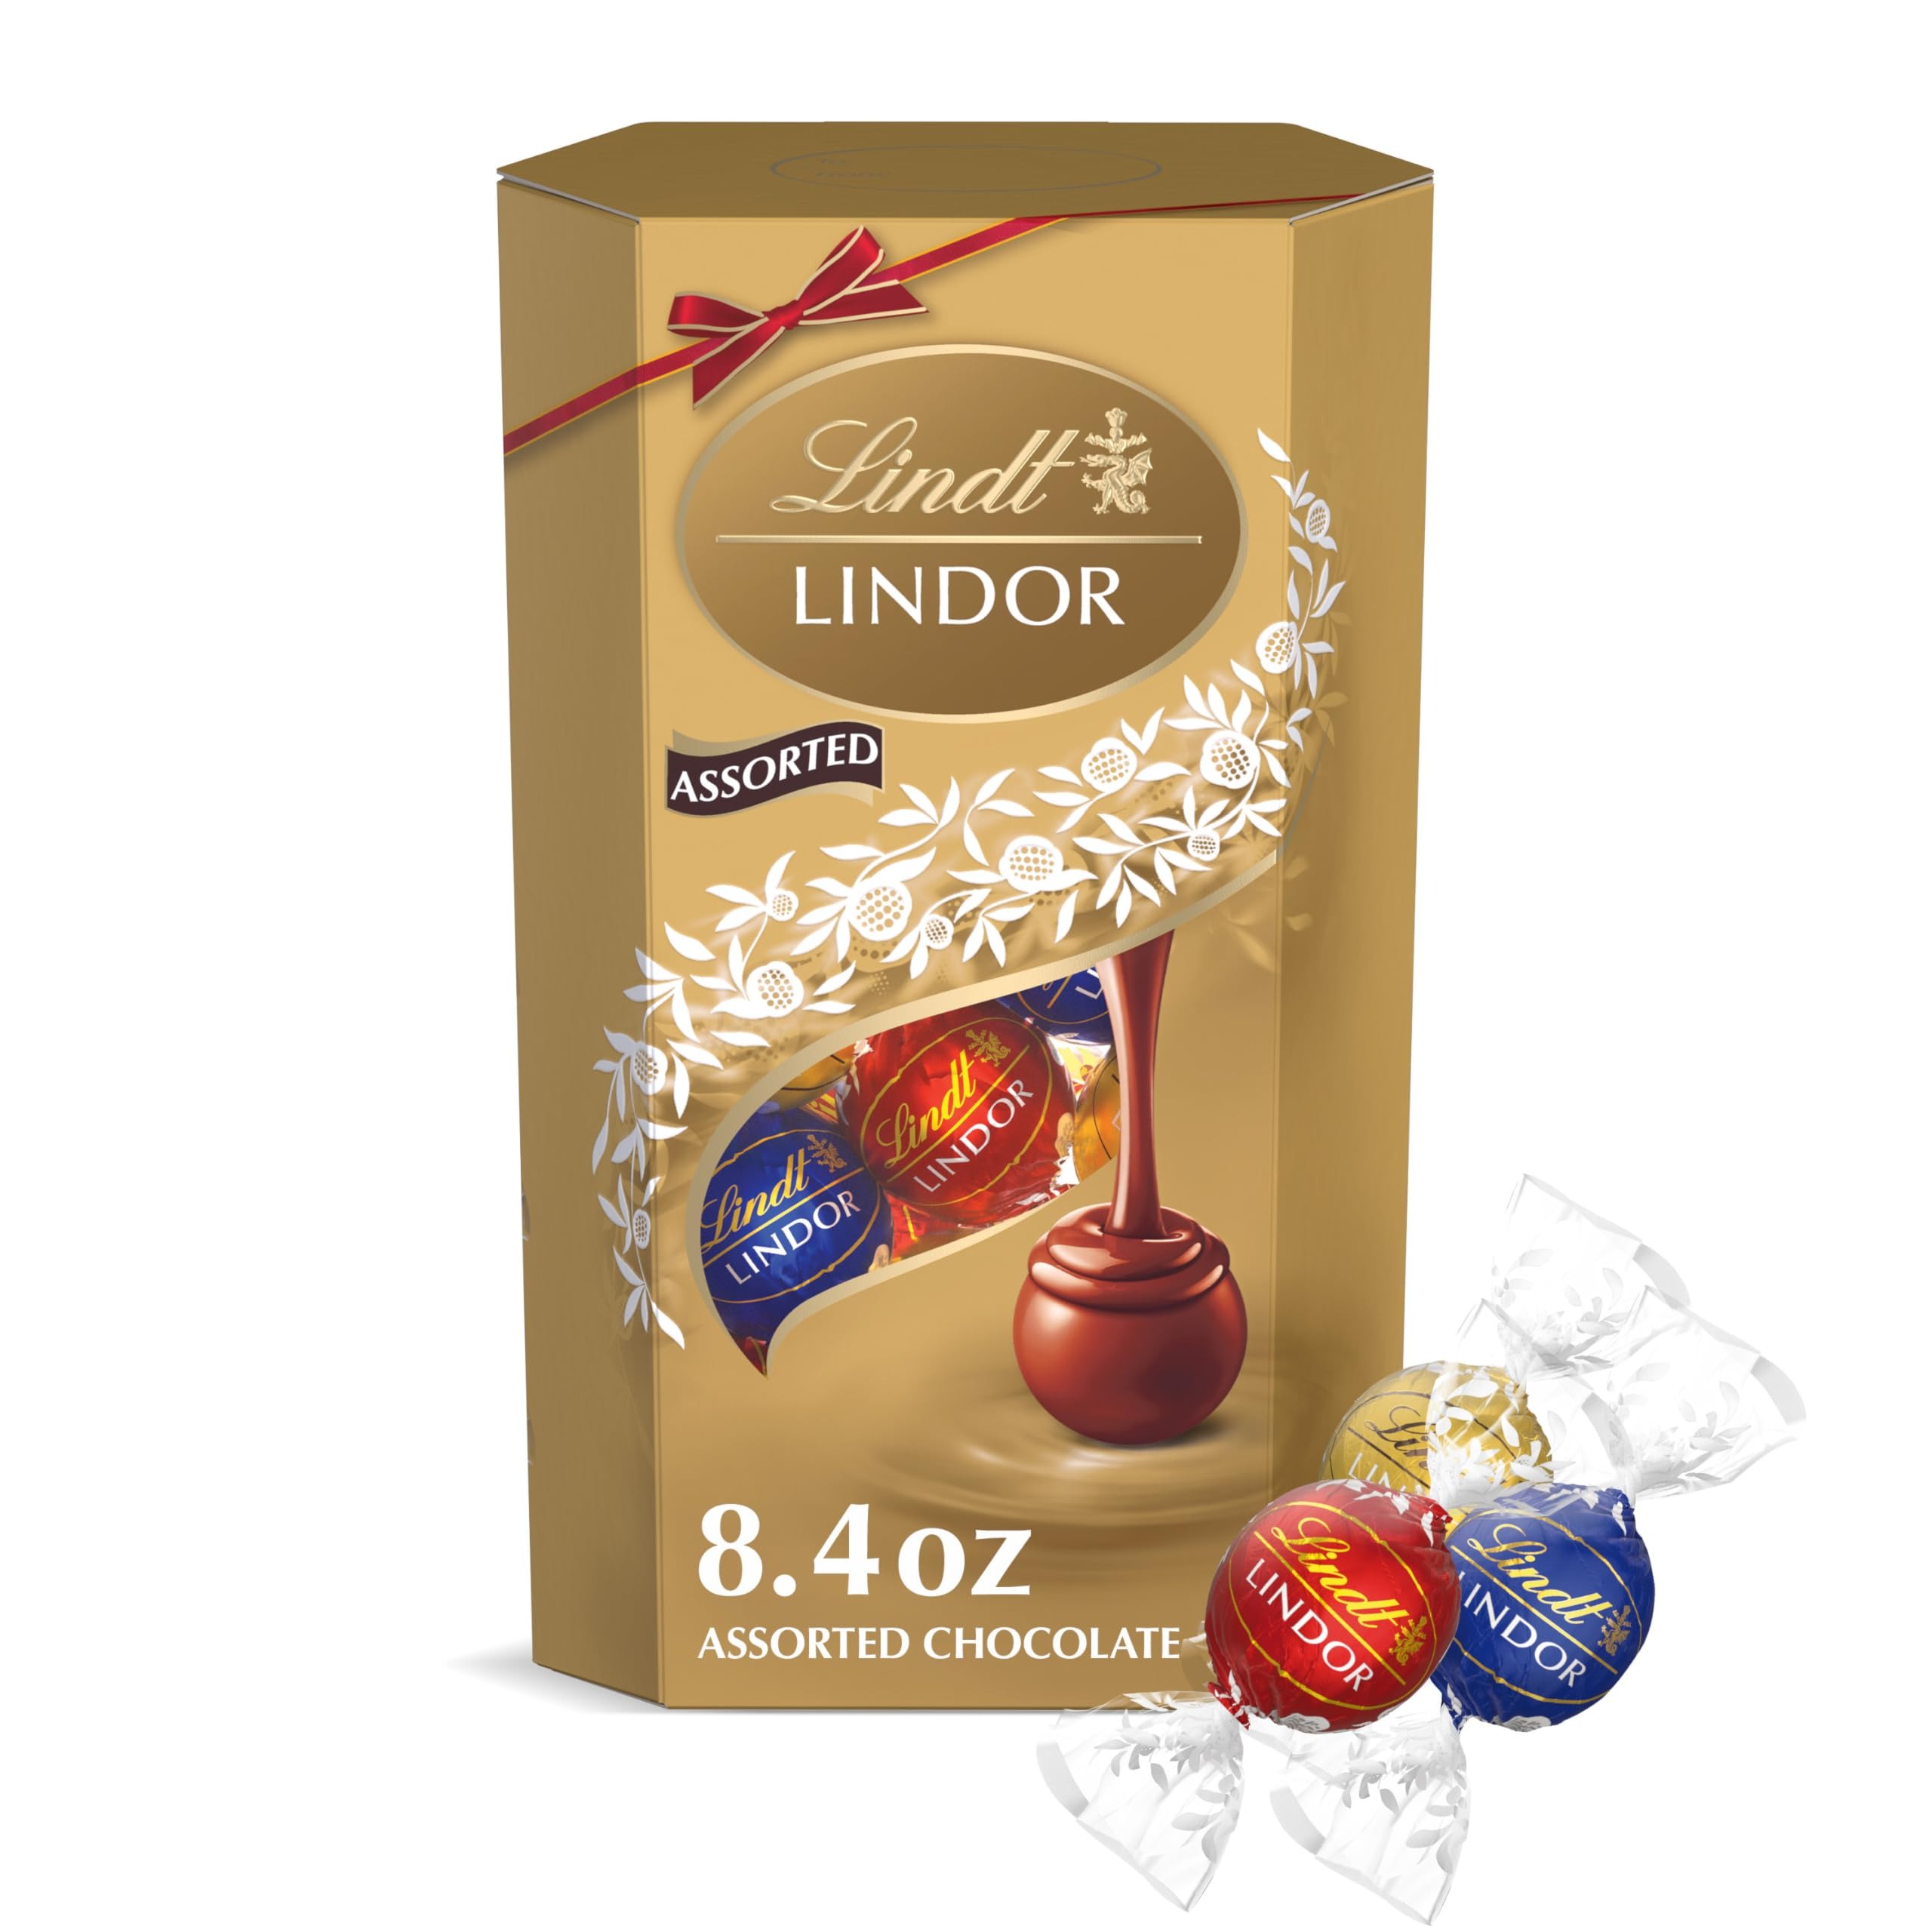
Item Name: Lindt LINDOR Assorted Chocolate Candy Truffles Gift Box, 8.4 oz.
Bullet Point 1: 8.4 oz box of Lindt LINDOR Assorted Chocolate Truffles
Bullet Point 2: Three flavor assortment features Milk Chocolate, White Chocolate and Dark Chocolate truffles
Bullet Point 3: Gourmet chocolates are perfect for making any moment special
Bullet Point 4: Uniquely beautiful box filled with individually wrapped chocolate candy truffles are perfect way to gift and share LINDOR
Bullet Point 5: Kosher chocolate candy made with premium ingredients from world-renowned regions
Bullet Point 6: Experience the expert craftsmanship of Lindt Master Chocolatiers with these premium chocolate truffles
Value: 8.4
Unit: Ounce

Price: 13.99